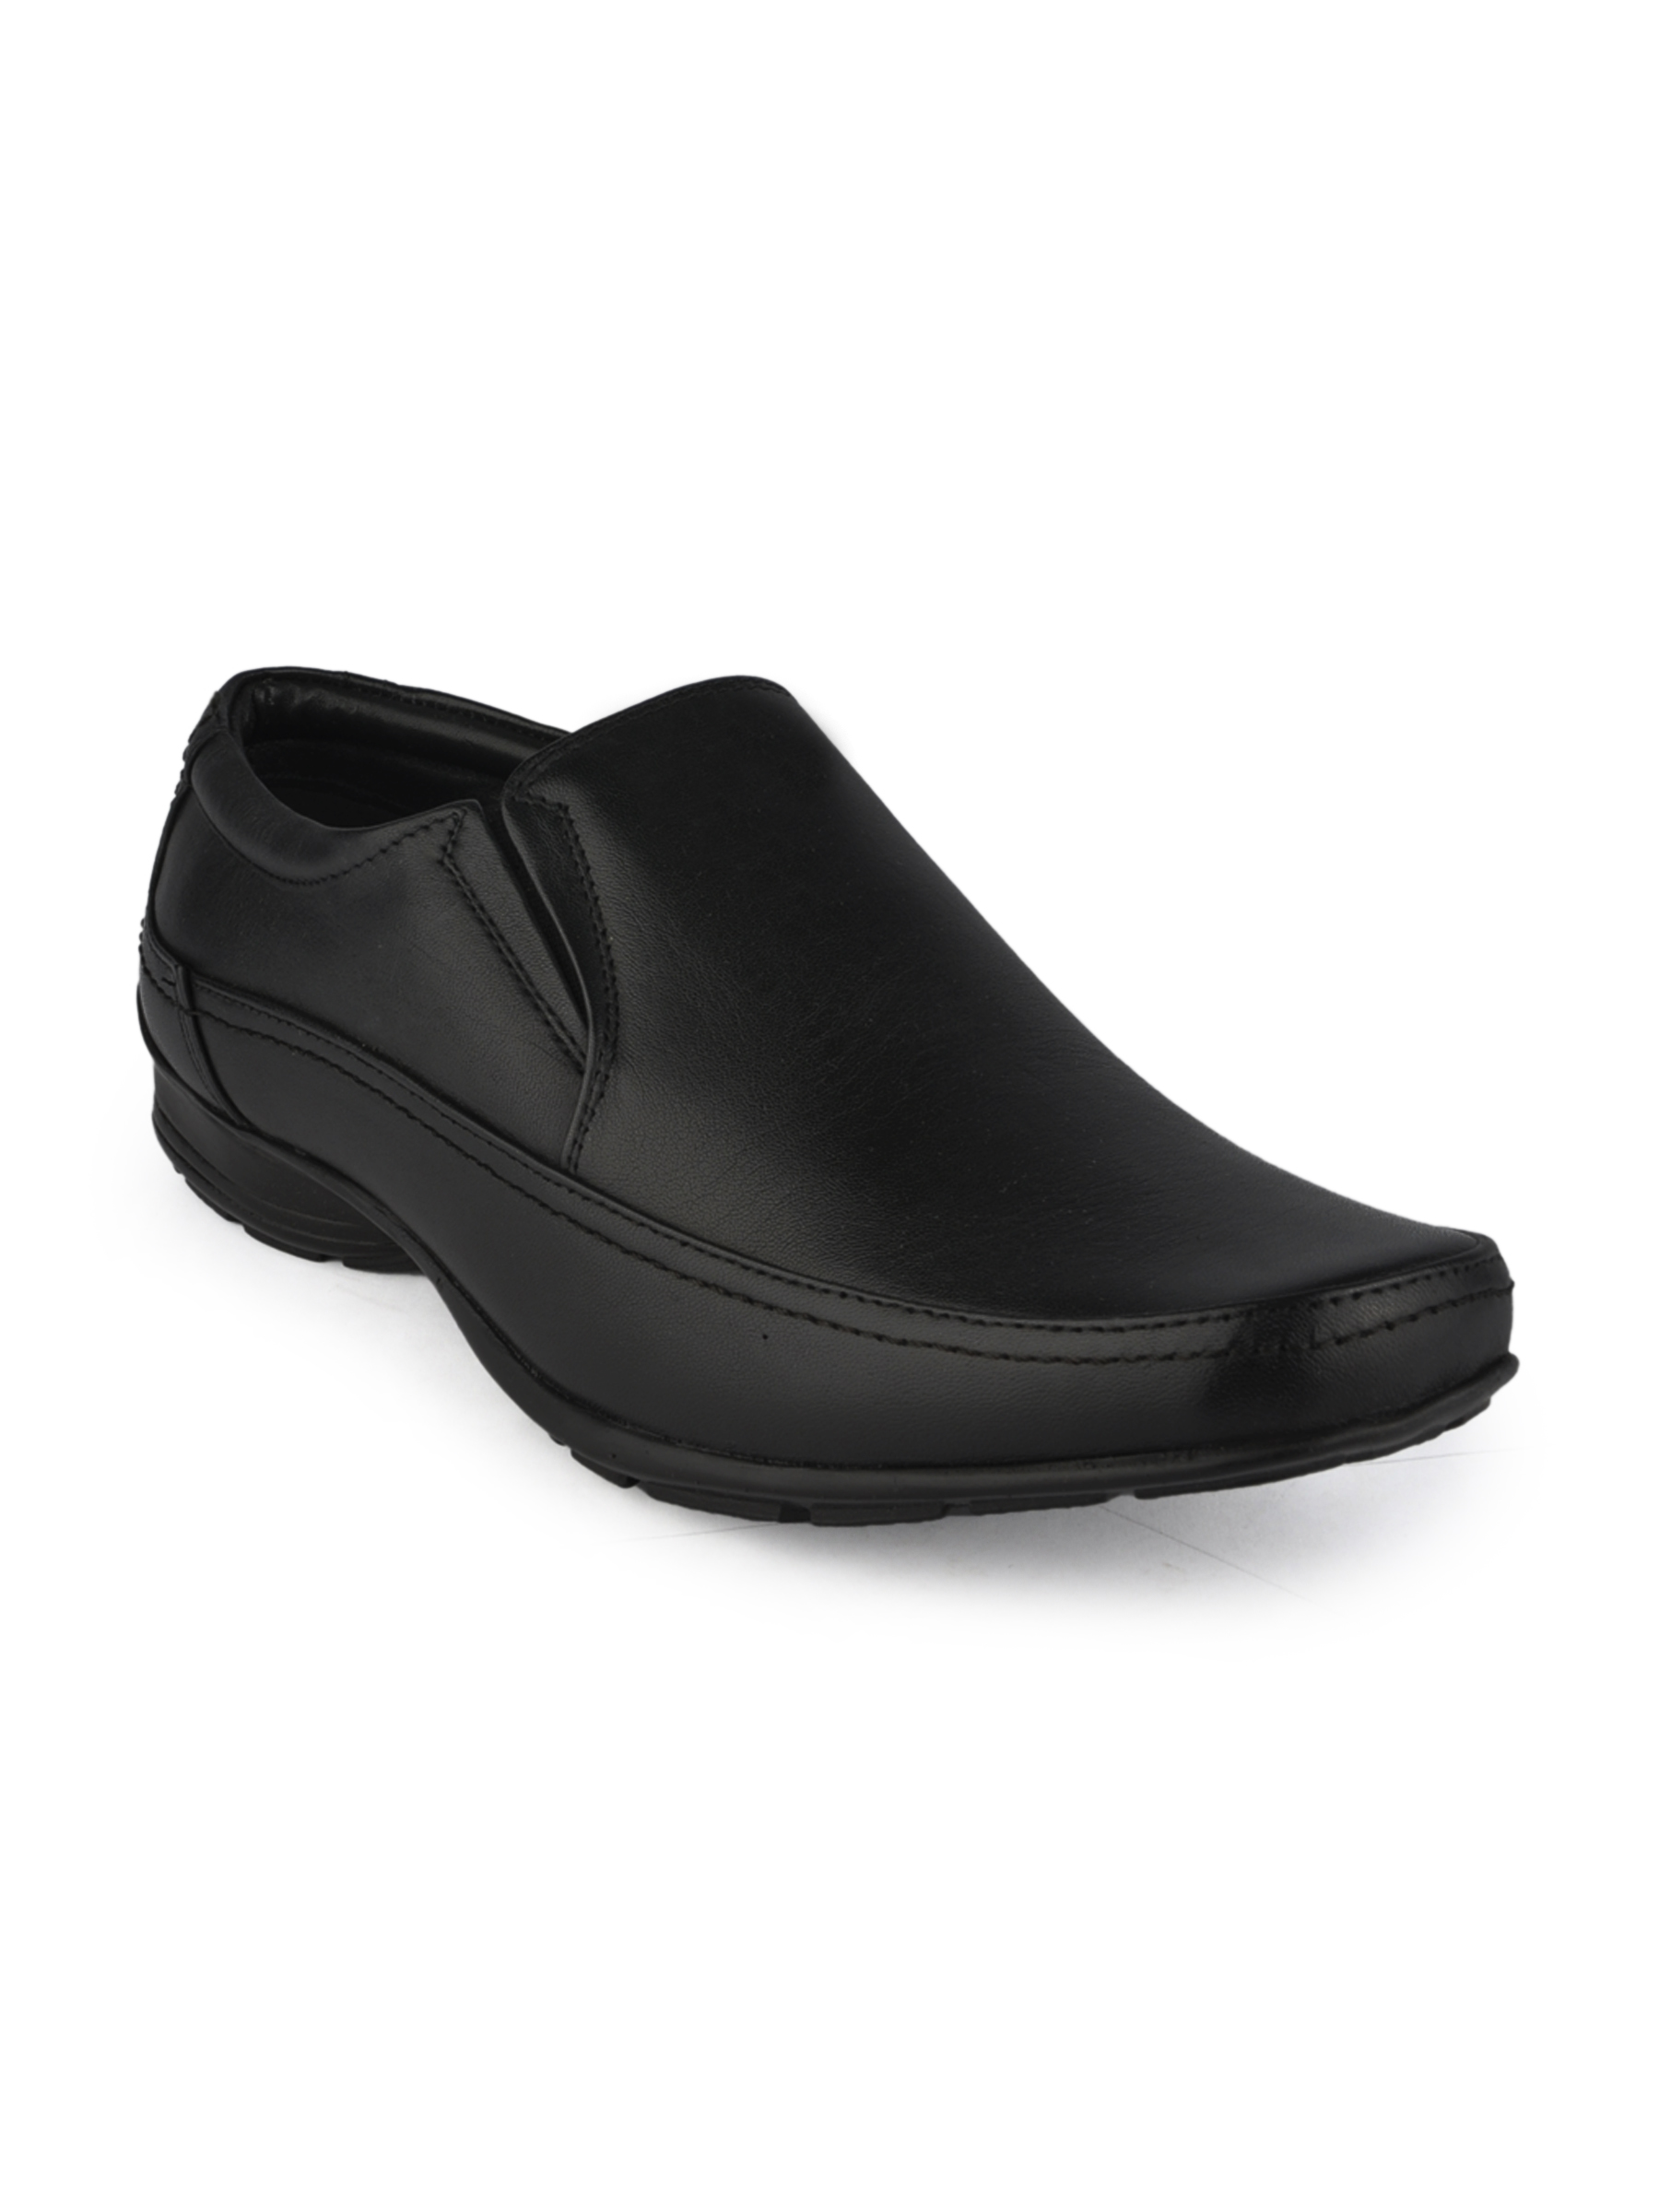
Franco Leone Men Black Formal Shoe
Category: Footwear / Shoes / Formal Shoes
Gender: Men
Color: Black
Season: Summer 2012
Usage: Formal